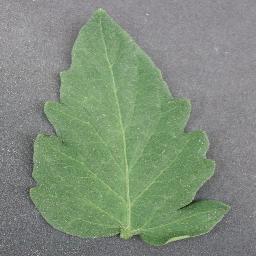
Label: Tomato___healthy